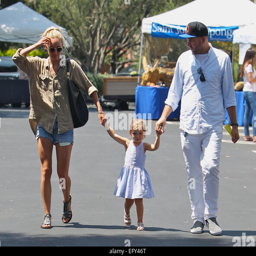
celebrity takes person to buy some flowers featuring : person